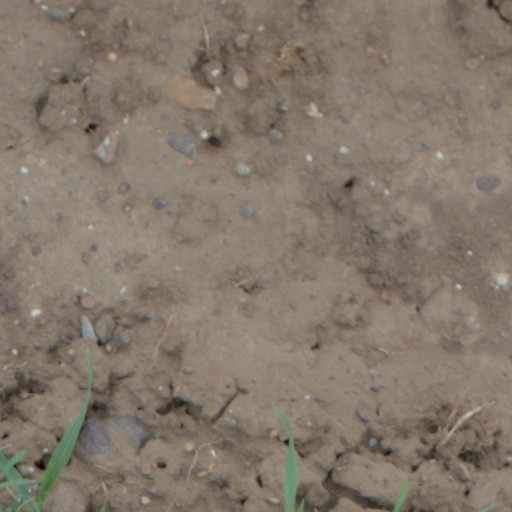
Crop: wheat